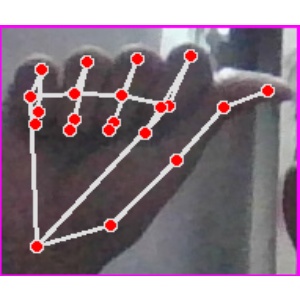
अक्षर: छ